John Marston (playwright)

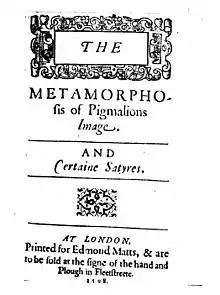
Title page of John Marston's "The Metamorphosis of Pigmalion's Image", 1598

John Marston (baptised 7 October 1576 – 25 June 1634) was an English playwright, poet and satirist during the late Elizabethan and early Jacobean periods. His career as a writer lasted only a decade. His work is remembered for its energetic and often obscure style, its contributions to the development of a distinctively Jacobean style in poetry, and its idiosyncratic vocabulary.